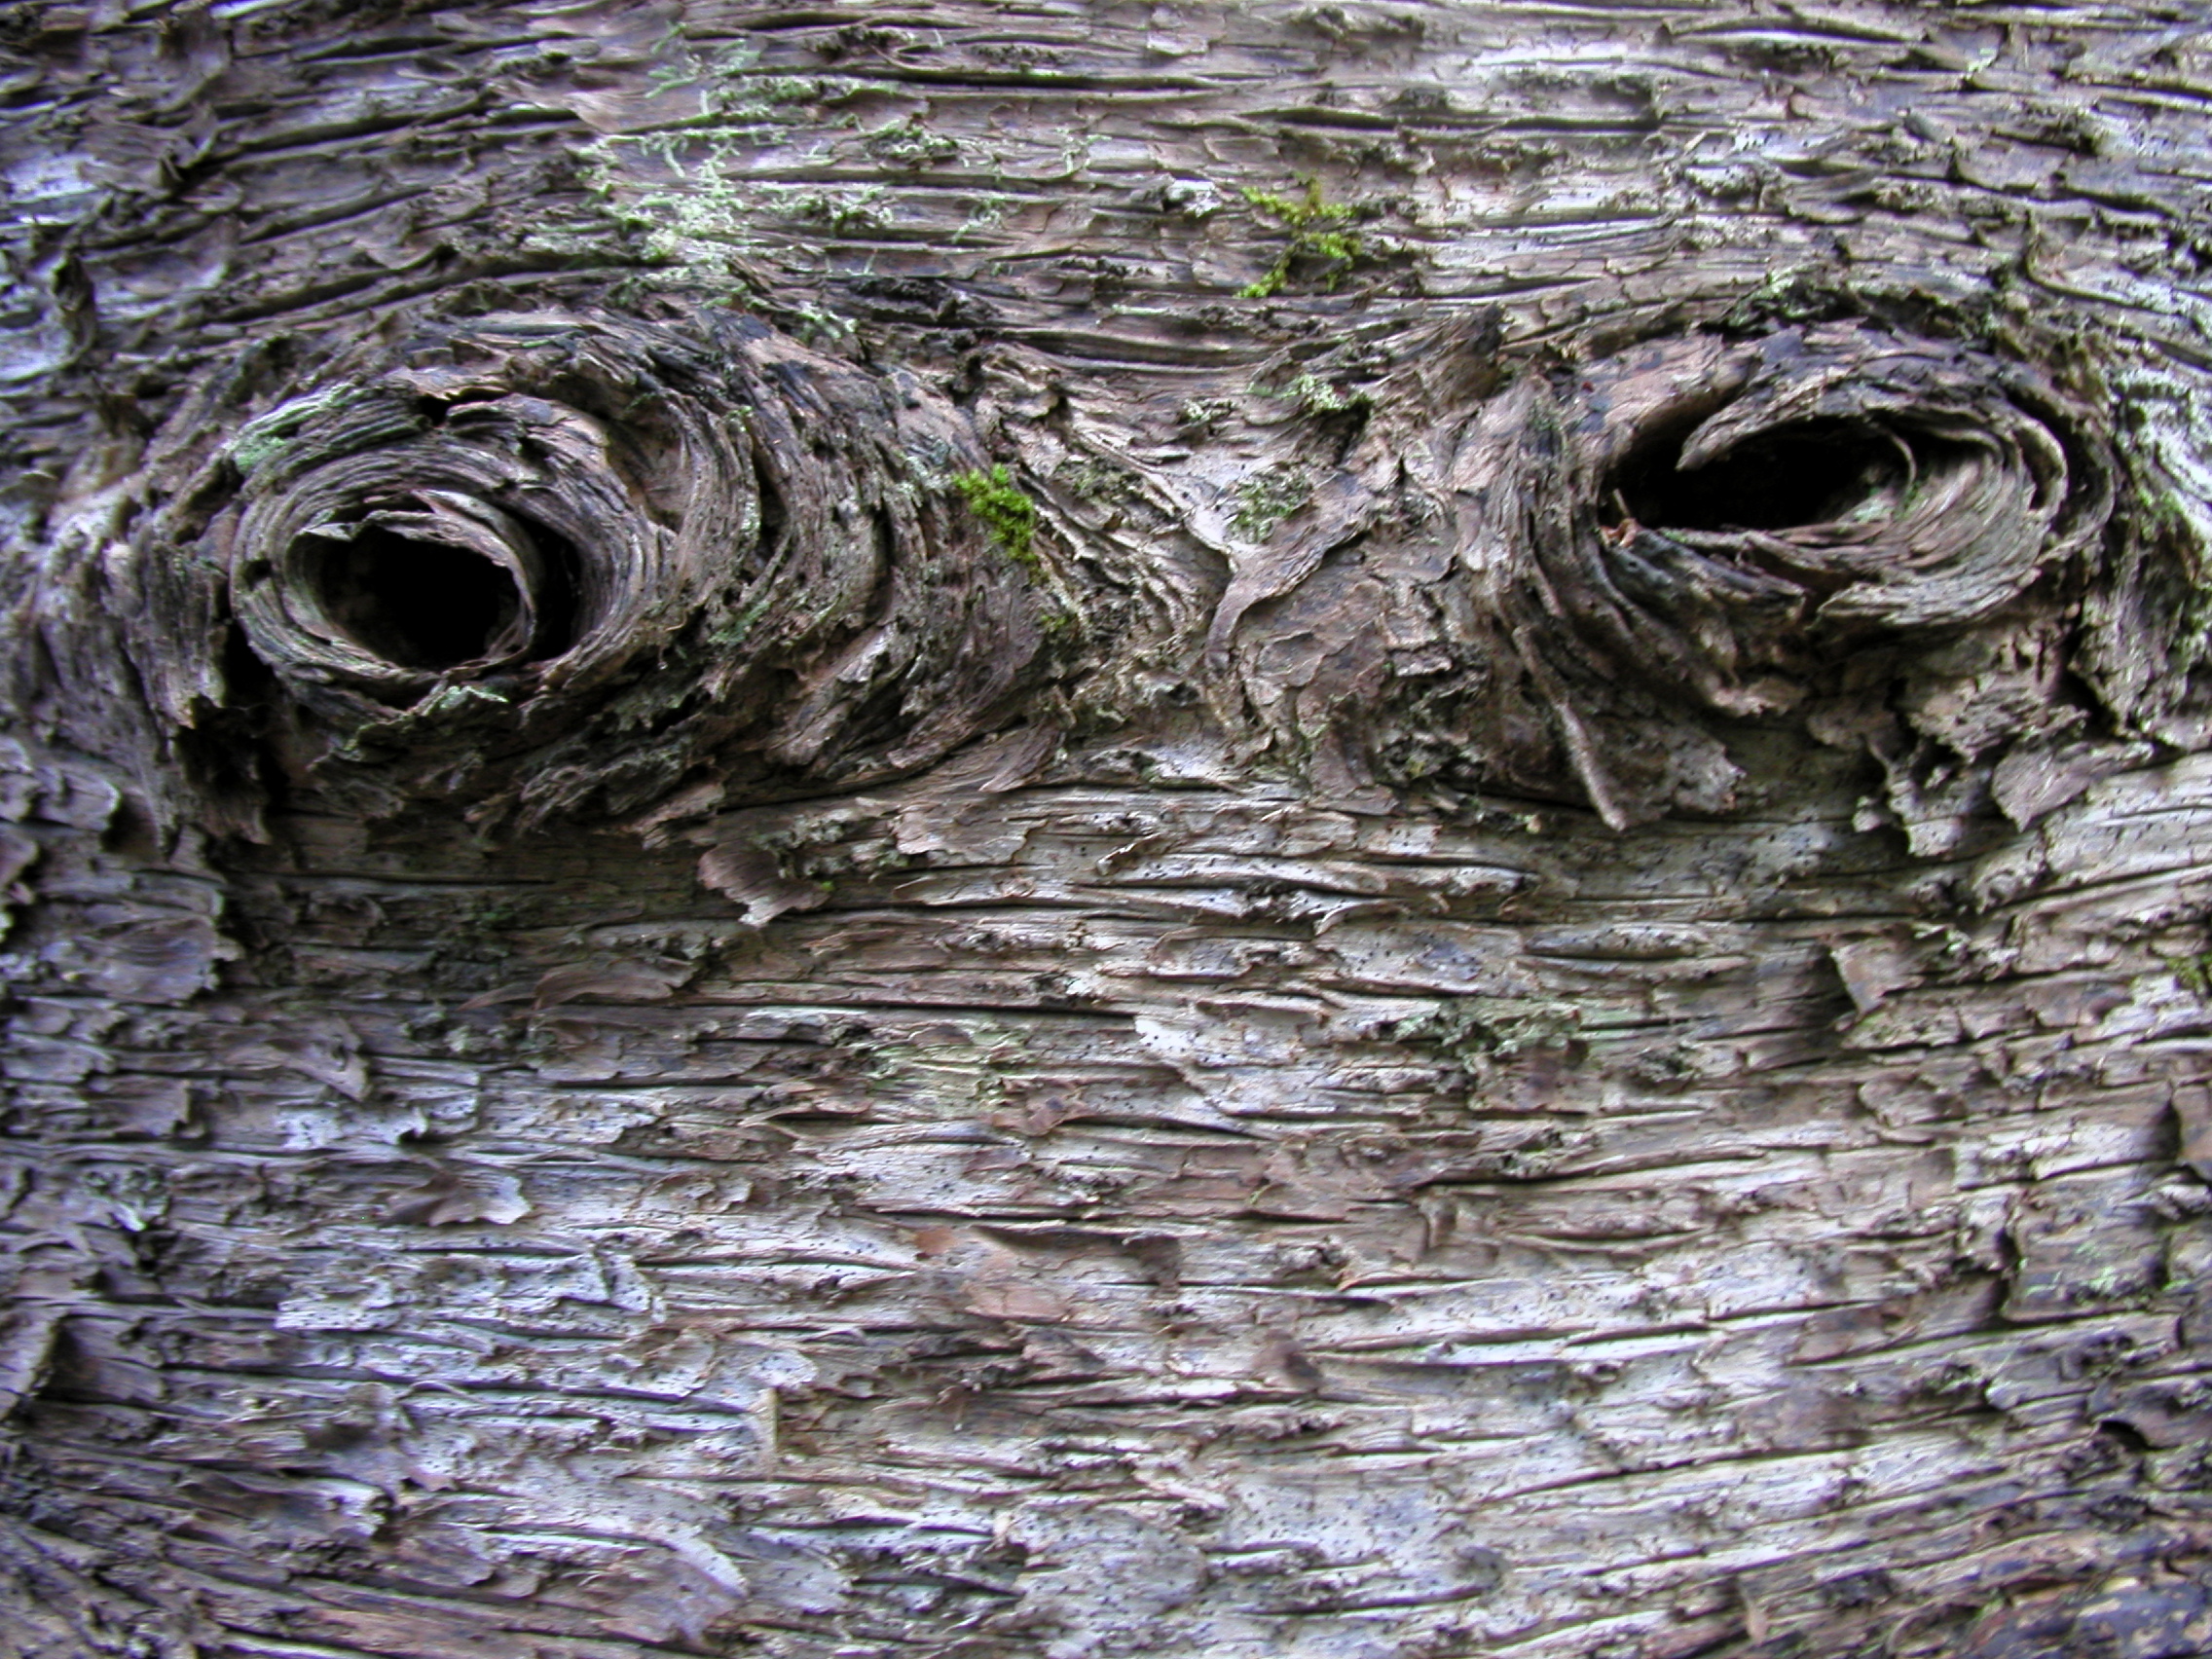
tree, nature, branch, plant, wood, texture, leaf, flower, trunk, wall, stone wall, hawaii, close up, tree stump, oahu, kuliouou, flowering plant, woody plant, land plant